Sidemount diving

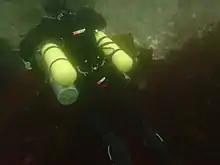
Tech sidemount with two 12l steel cylinders for main gas supply and two aluminium 80s for decompression gas

Specialized sidemount harnesses are available 'off-the-shelf' commercially. Some of these are designed specifically for sidemounting only, but others are 'hybrid' designs, enabling the diver to swap between sidemount and back-mounted cylinders, as needed.